Southcott, West Devon

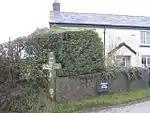
Southcott Cross

Southcott Cross is a unique Dartmoor cross. The cross is 6'3" tall and is octagonal in shape. The Stone cross is unique as it depicts two humans, one on each side. At the front is a Crucifix and the reverse is believed to be the Virgin Mary praying, as the figure's hand are depicted together.